Poet Laureate of Hawaii

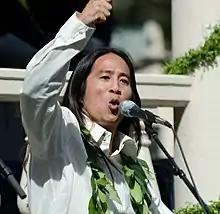
Kealoha Poet laureate of Hawaii

The poet laureate of Hawaii or Ka Haku-Mele O Hawaii is the poet laureate for the U.S. state of Hawaii. Prior to statehood Don Blanding, originally from Oklahoma, was unofficially referred to as the poet laureate of Hawaii. In 1951 Hawaii Territorial Senator Thelma Akana Harrison in concurrent resolution 28, declared Lloyd Stone, who was originally from California, poet laureate. When the modern program was established, Native Hawaiian Kealoha was appointed on May 3, 2012, and he is the first poet laureate for the state of Hawaii, serving through 2022. In January 2023, Brandy Nālani McDougall began her appointment as poet laureate of Hawaii, which she will serve through 2025.